Joshua Bluhm

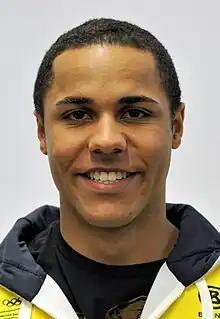
Bluhm at the Outfitting for the Olympic Games in January 2014 in Erding

Bluhm competed at the 2014 Winter Olympics for Germany. He teamed with driver Thomas Florschütz, Kevin Kuske and Christian Poser as the Germany-3 sled in the four-man event, finishing 7th.